Elmer Burnham

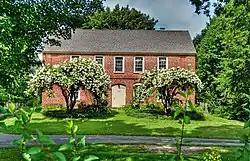
Burnham Family Home, West Newbury, Massachusetts

After graduating high school in 1911 (as a classmate of noted WAC commander Captain Frances Keegan Marquis), Burnham entered Springfield Training School, a Springfield, Massachusetts, college closely connected to the YMCA and known for its strong physical education program. In August 1913, after two years' study at Springfield, Burnham became an assistant athletics director of South Bend, Indiana's YMCA. Advisors at Springfield suggested the year's break because Burnham was so youthful in appearance, they doubted they could place him in a coaching position.